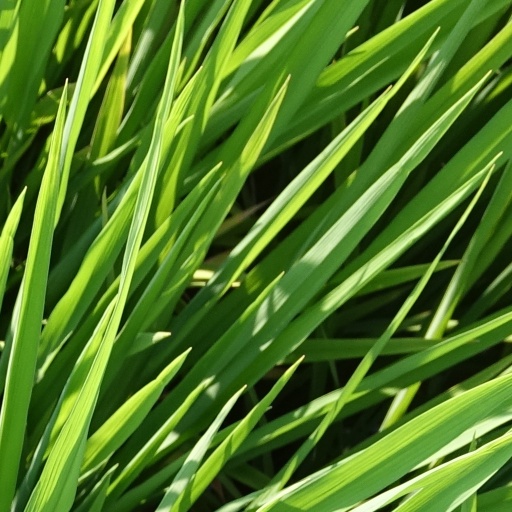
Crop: rice